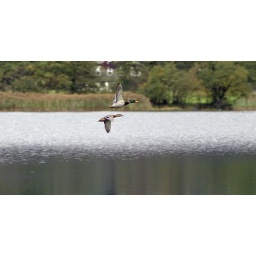
A couple of mallard ducks flying over a lake